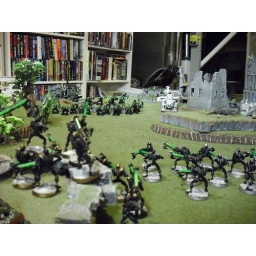
The necrons emotionless in the face of green death